Sauber Motorsport

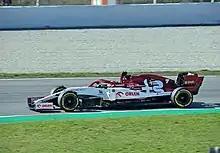
Kimi Räikkönen driving the Alfa Romeo C39 at the 2020 Pre-Season testing session at Circuit de Cataluyna

Räikkönen and Giovinazzi stayed on for the team after the 2019 season. Ericsson decided to focus fully on IndyCar rather than being Alfa Romeo's reserve driver. Ericsson ensured that he will maintain links with Alfa Romeo and Sauber. Alfa Romeo signed Robert Kubica to replace Ericsson after he was released by Williams. This also meant that PKN Orlen would become the co-title sponsors of Alfa Romeo.